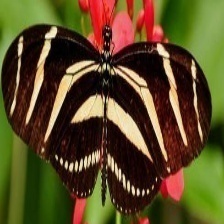
Species: ZEBRA LONG WING